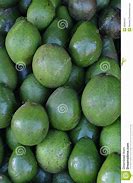
Label: Avocado